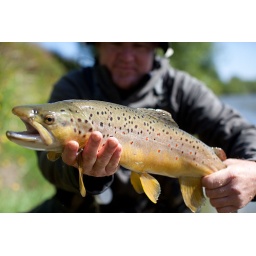
Robbie Alexander from Bendigo Australia with a beautiful brown trout taken in a small southland river